Oscura Mountains

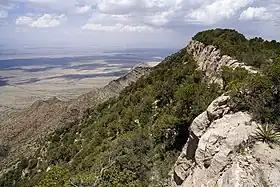
Looking north on the crest of the Oscura Mountains, Socorro County

Oscura Mountains, originally known to the Spanish as the "Sierra Oscura", are a ridge of mountains, trending north and south, east of the Jornada del Muerto and west of the Tularosa Valley. The word oscura means "dark" and refers to the dark color of the mountains due to the Pinyon-juniper vegetation at their higher elevations. The Oscuras are located in Socorro County and Lincoln County, New Mexico. Their southern end is at and their northern end is at near North Oscura Peak. Their highest elevation is Oscura Peak at .